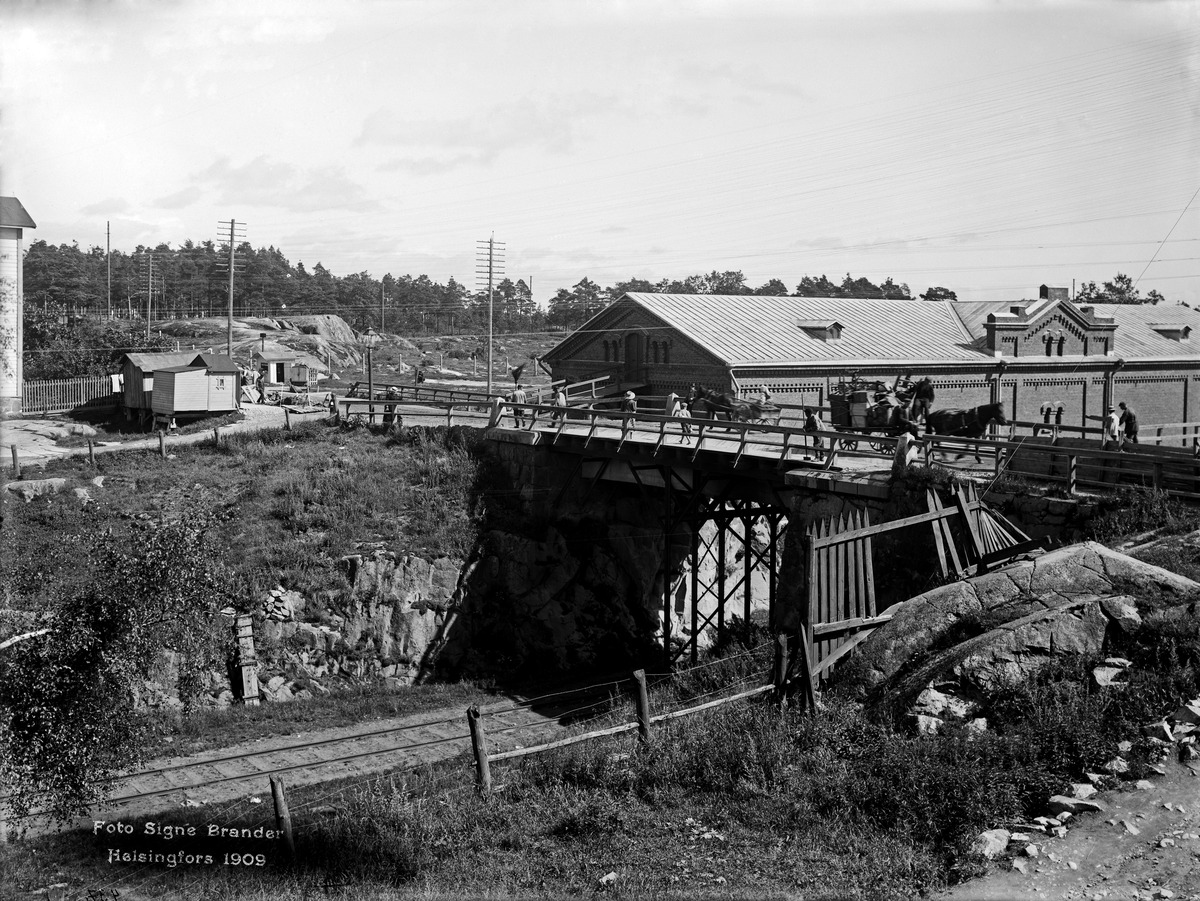
Hämeentien silta
sisällön kuvaus: Hämeentien silta. Taustalla Valtion Rautateiden viljamakasiini Itäinen Viertotie 38 (Hämeentie 39a ). Satamarata. mustavalkoinen
Kuvaaja: Brander, Signe, valokuvaaja
Ajankohta: kuvausaika 1909
Paikka: Suomi, Uusimaa, Helsinki, Vallila Helsinki, Hämeentie 39a
Aiheet: sillat, rautatiet, rakentamattomat alueet, varastot, hevosajoneuvot